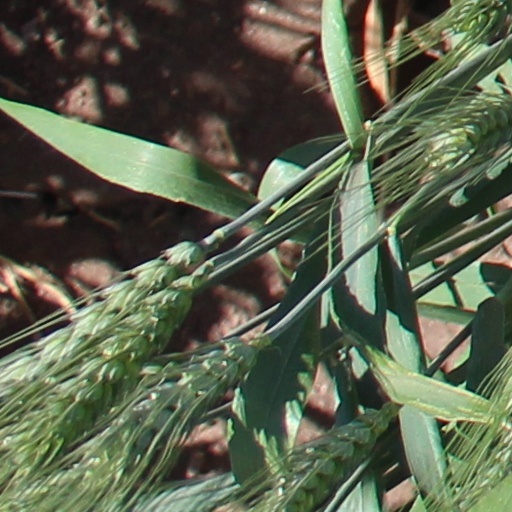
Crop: wheat